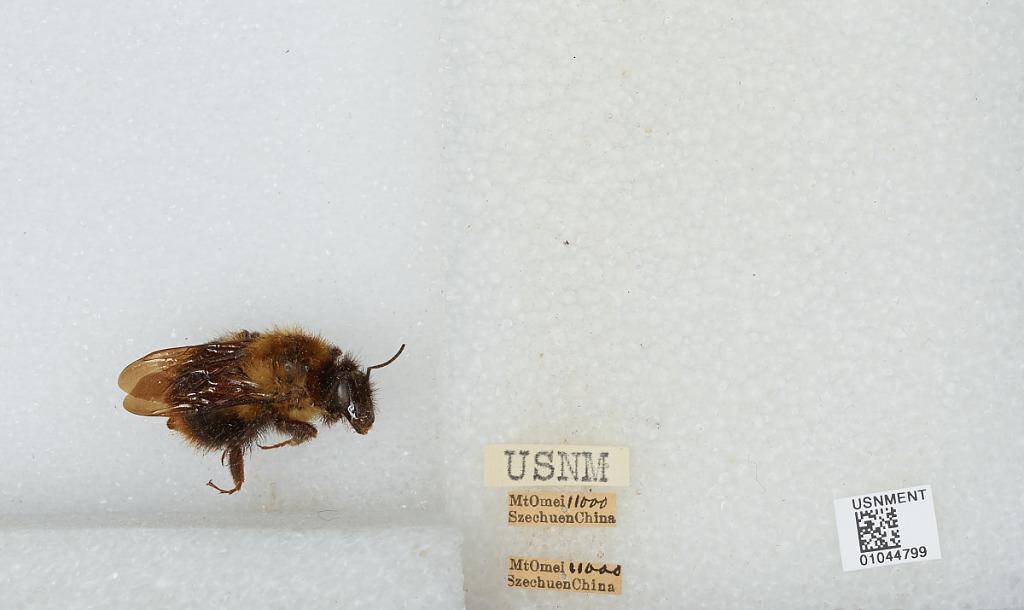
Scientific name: Bombus sp.
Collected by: D. Graham
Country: China
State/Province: Sichuan
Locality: Mt Emei